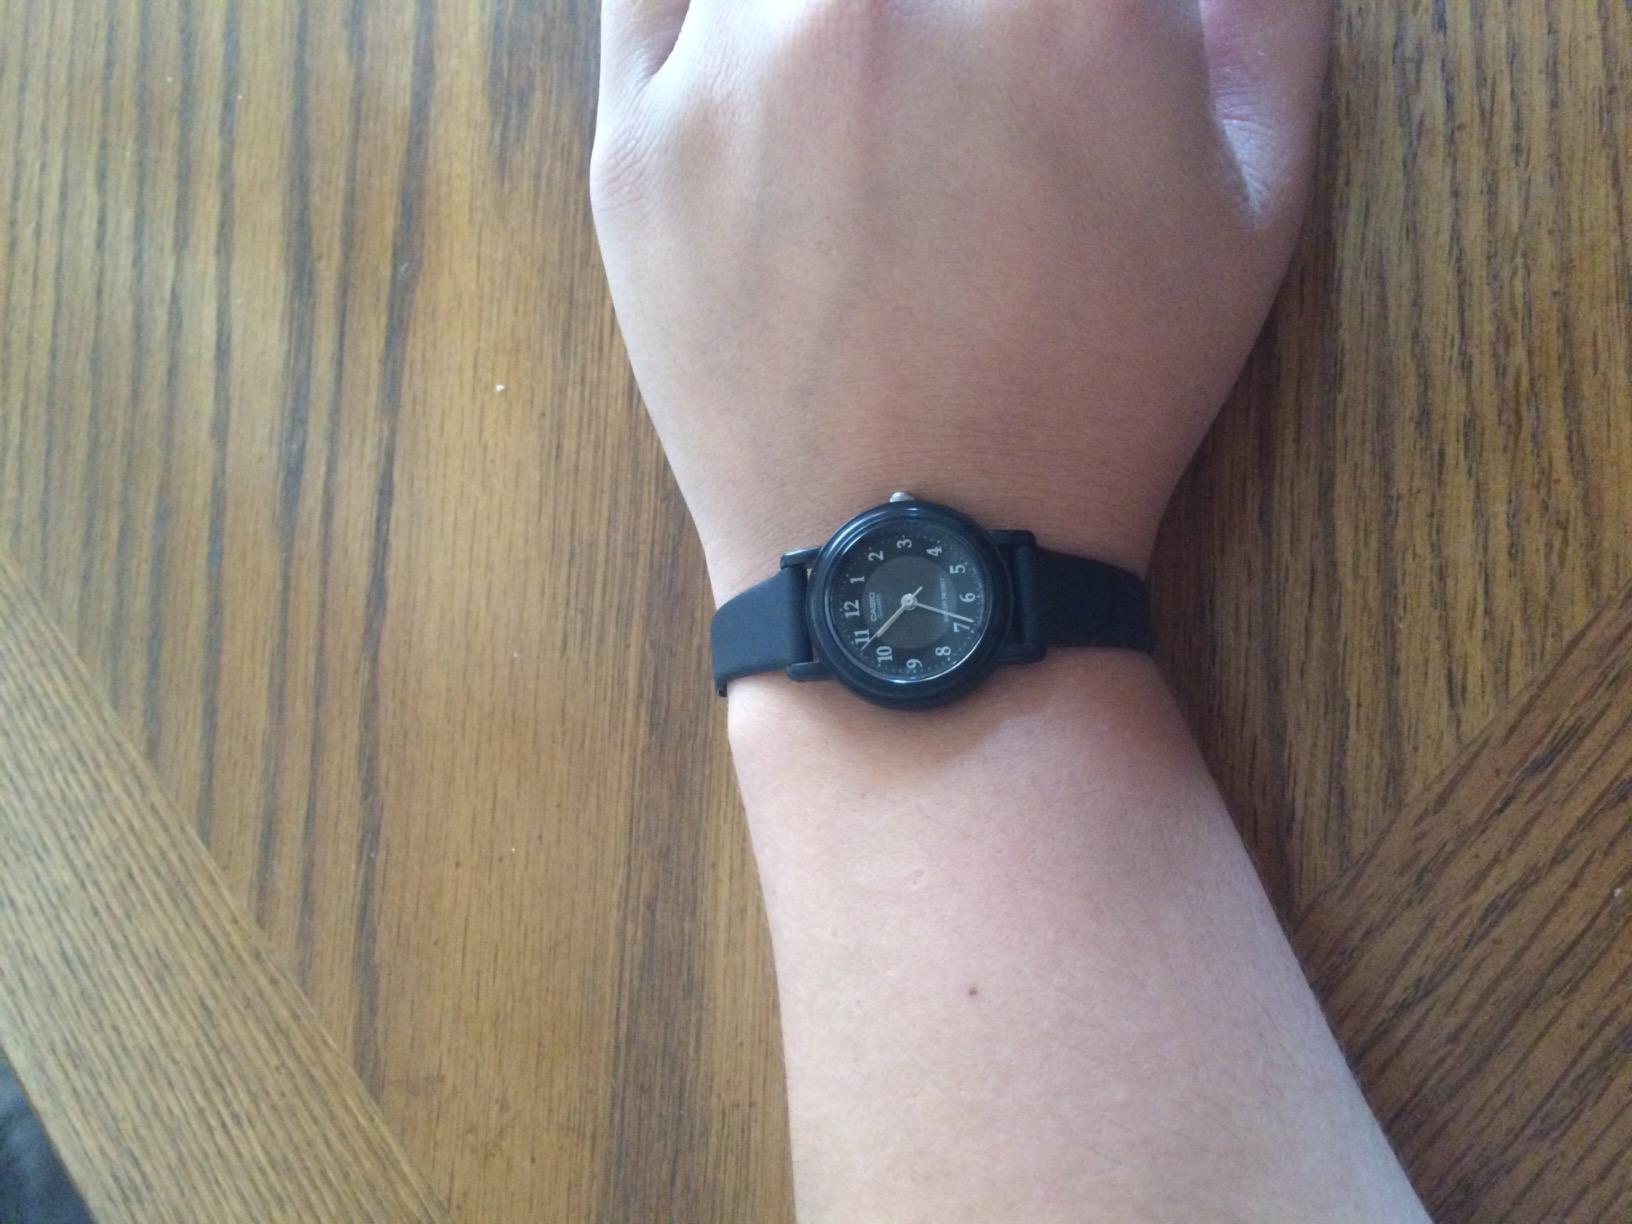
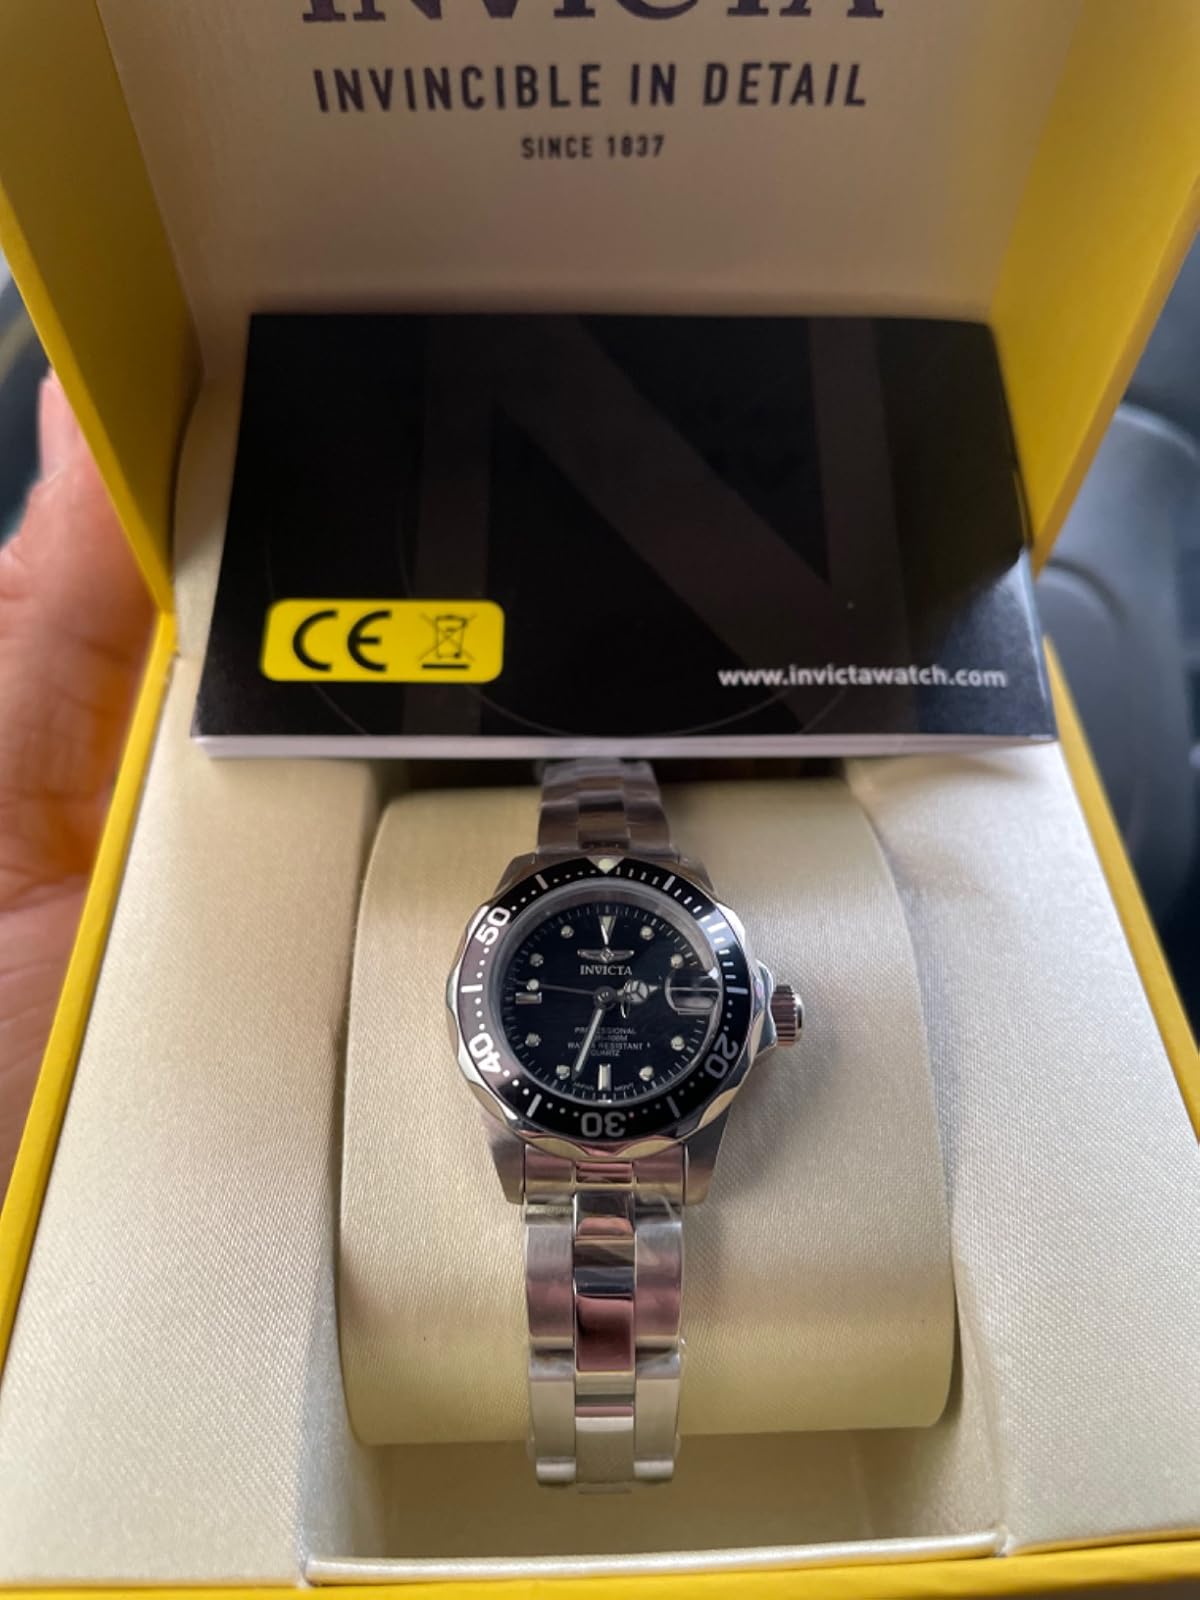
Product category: accessories_watch
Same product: no